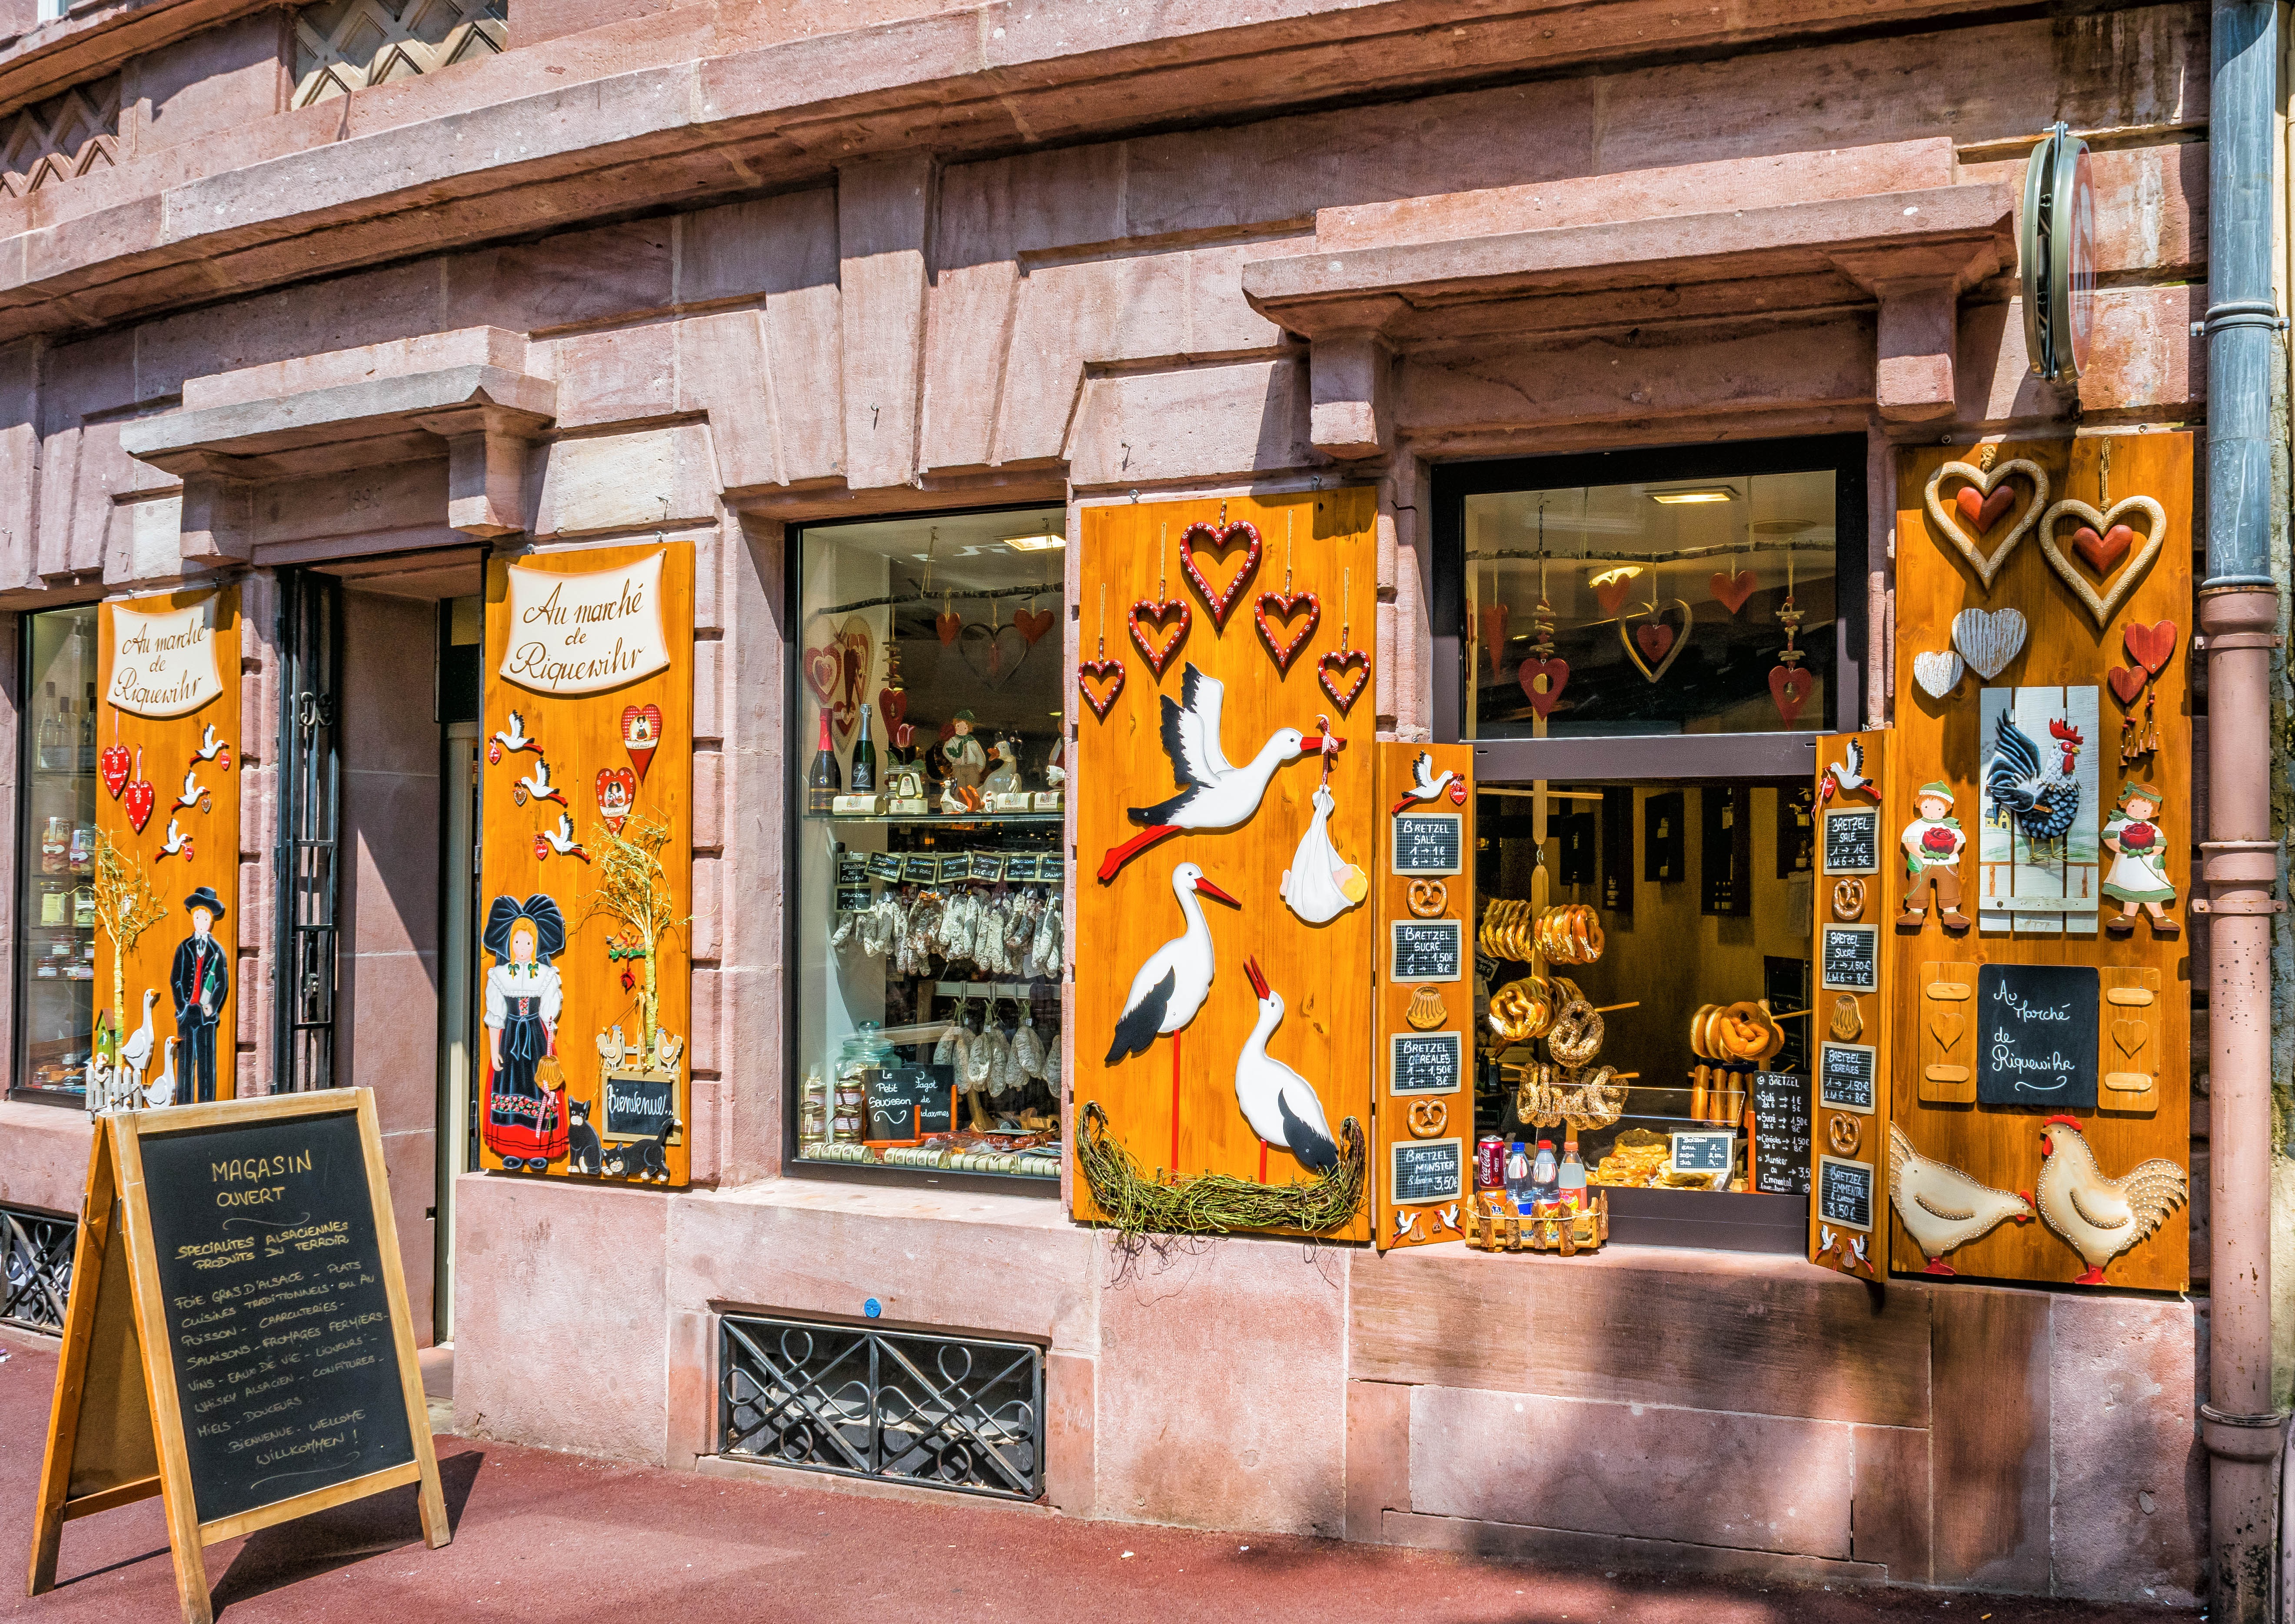
open, building, restaurant, home, bar, france, facade, shopping, colorful, stork, interior design, boutique, shutters, stall, baker, painted, grocery store, colmar, retail, alsace, wooden shutters, all kinds of